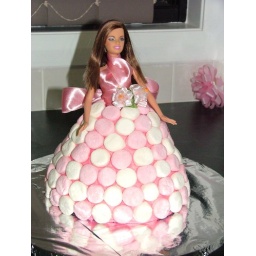
Dolly Varden cake for a friend's daughter's 2nd birthday. Chocolate cake covered in hot pink buttercream and halved marshmallows.